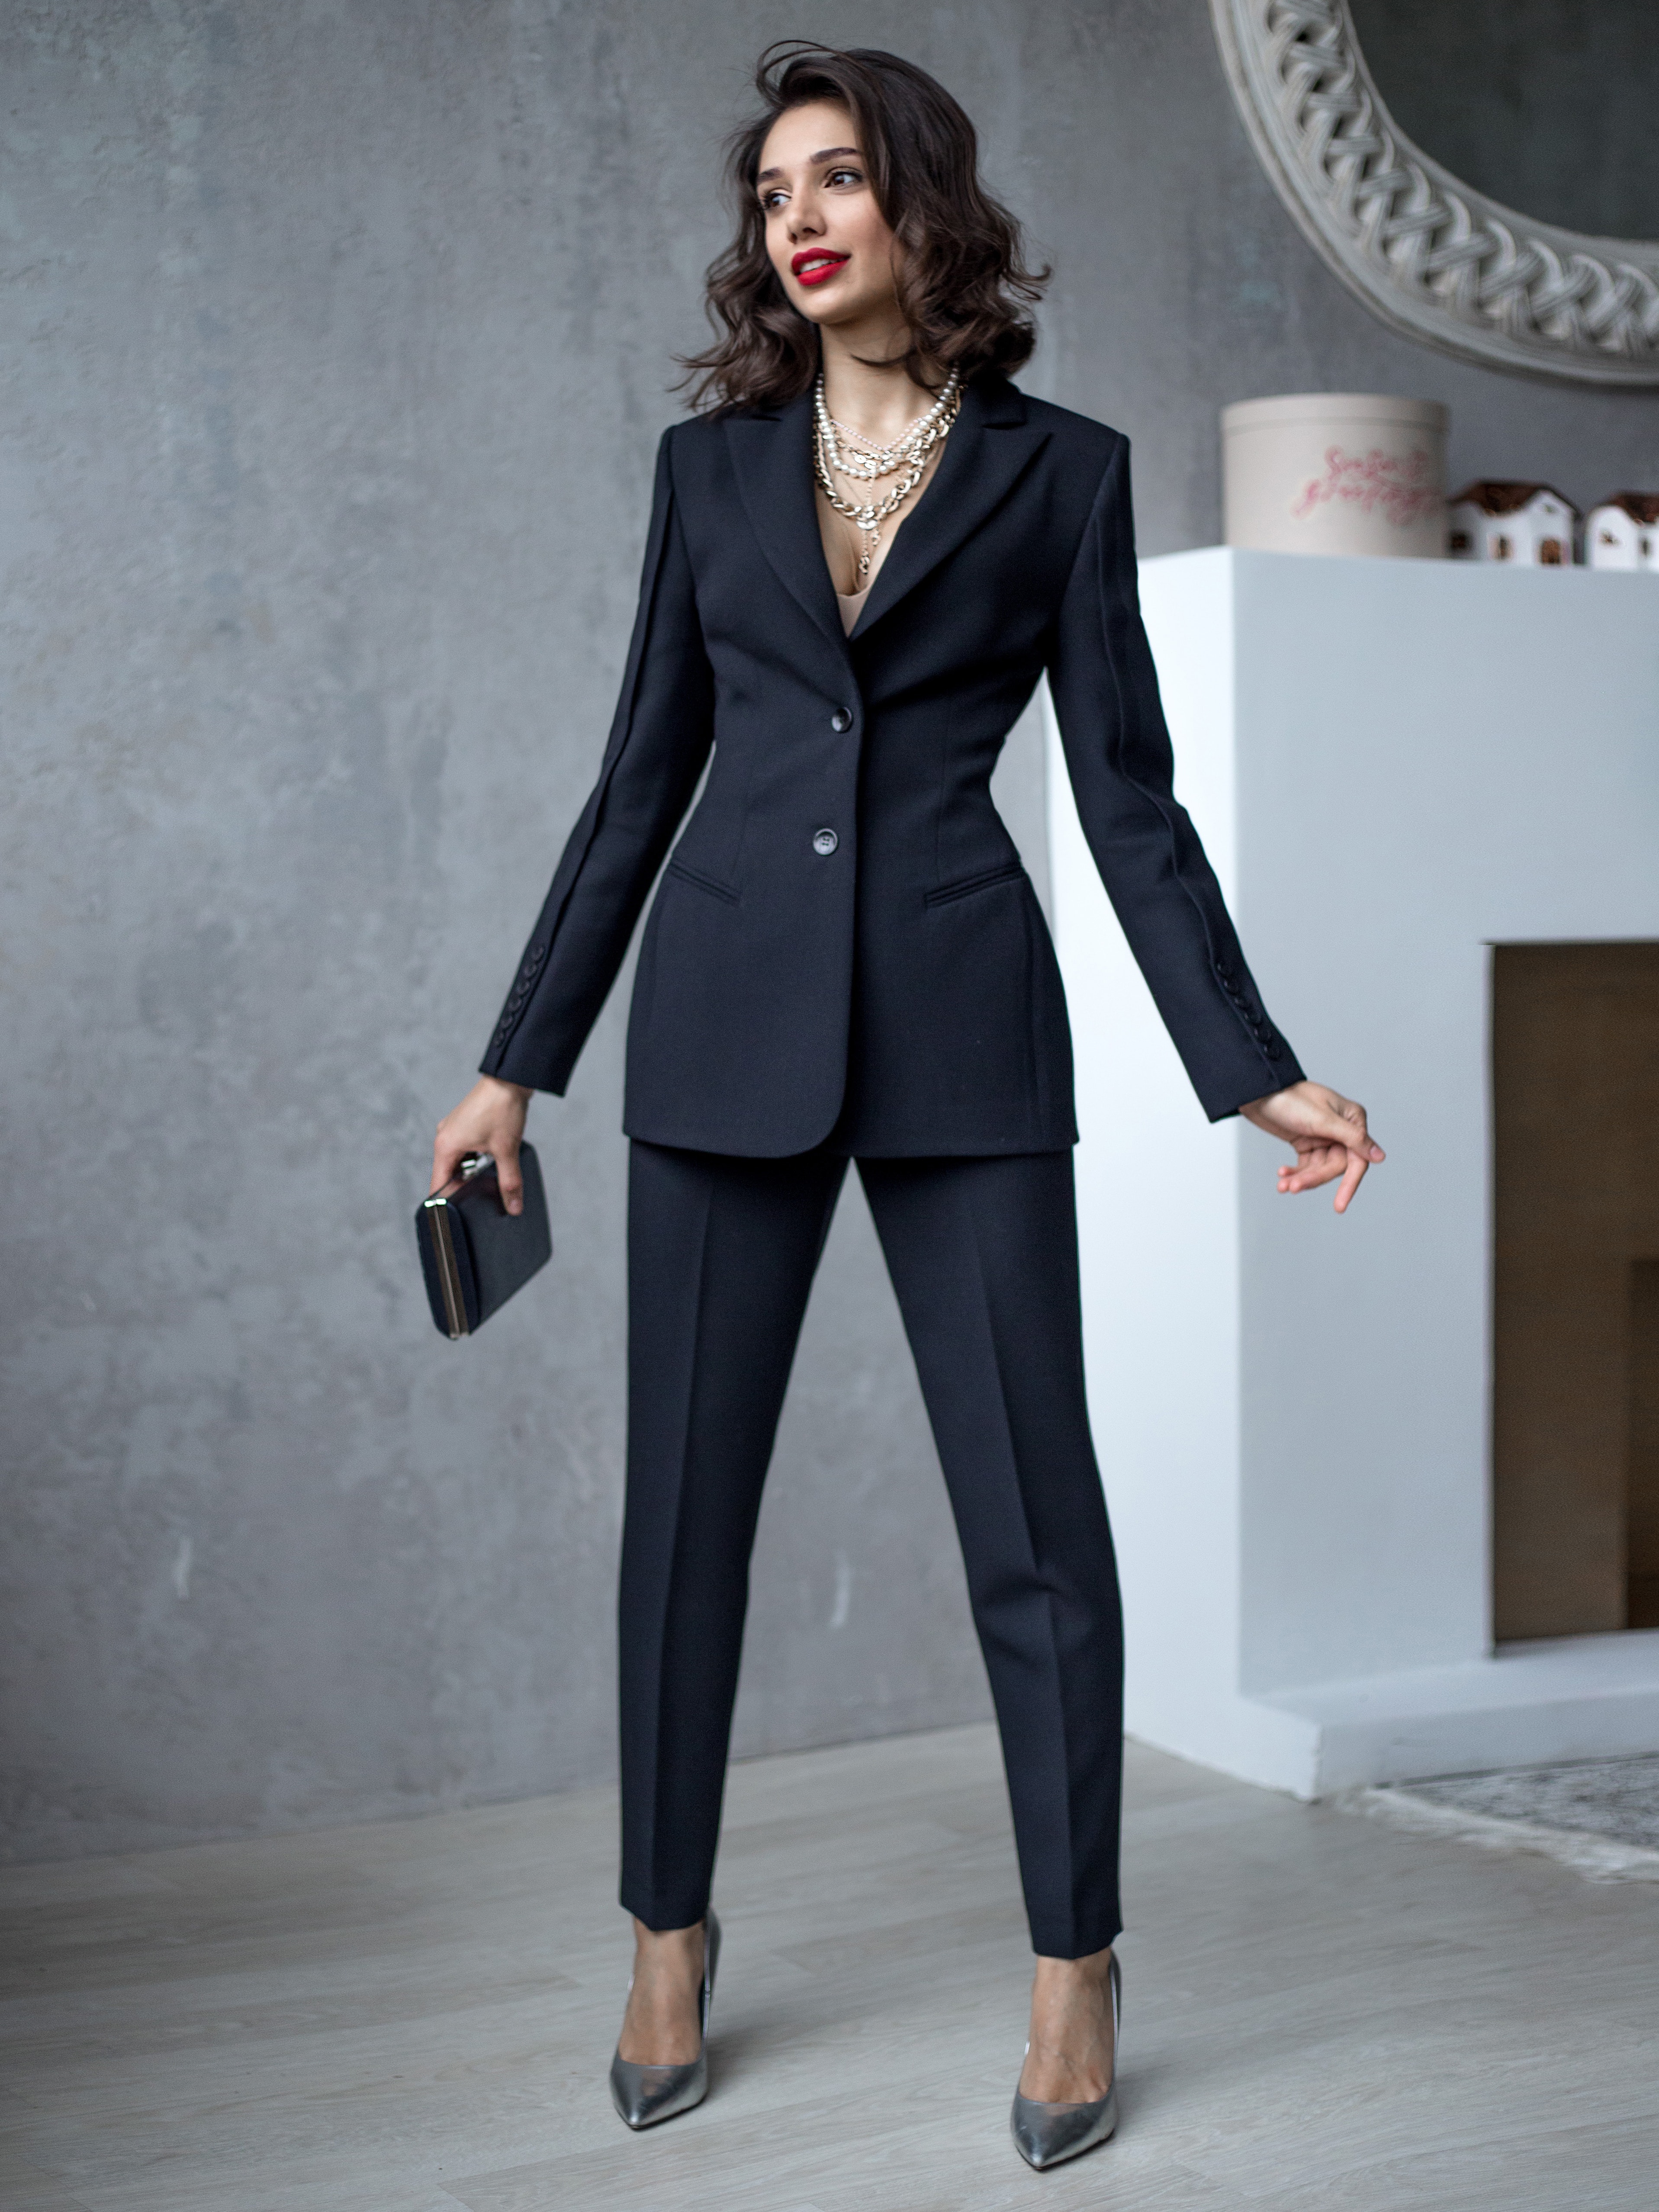
woman, footwear, shoe, outerwear, leg, dress shirt, neck, fashion, sleeve, eyewear, waist, grey, automotive design, collar, style, knee, fashion design, black hair, blazer, formal wear, fashion model, suit, long hair, thigh, event, white collar worker, electric blue, sunglasses, pocket, denim, jewellery, Luggage and bags, fur, top, fashion accessory, tuxedo, haute couture, bag, photo shoot, necklace, leather, model